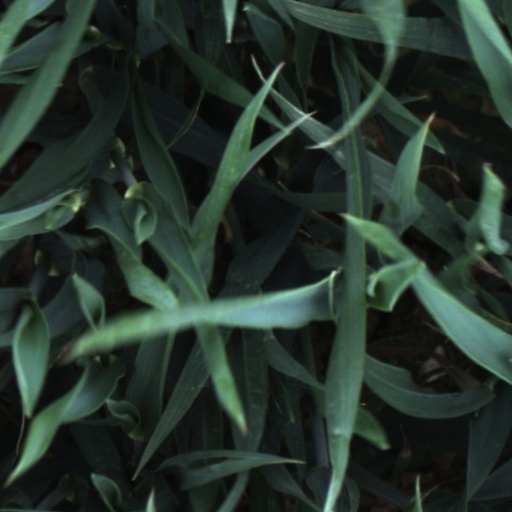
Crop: wheat